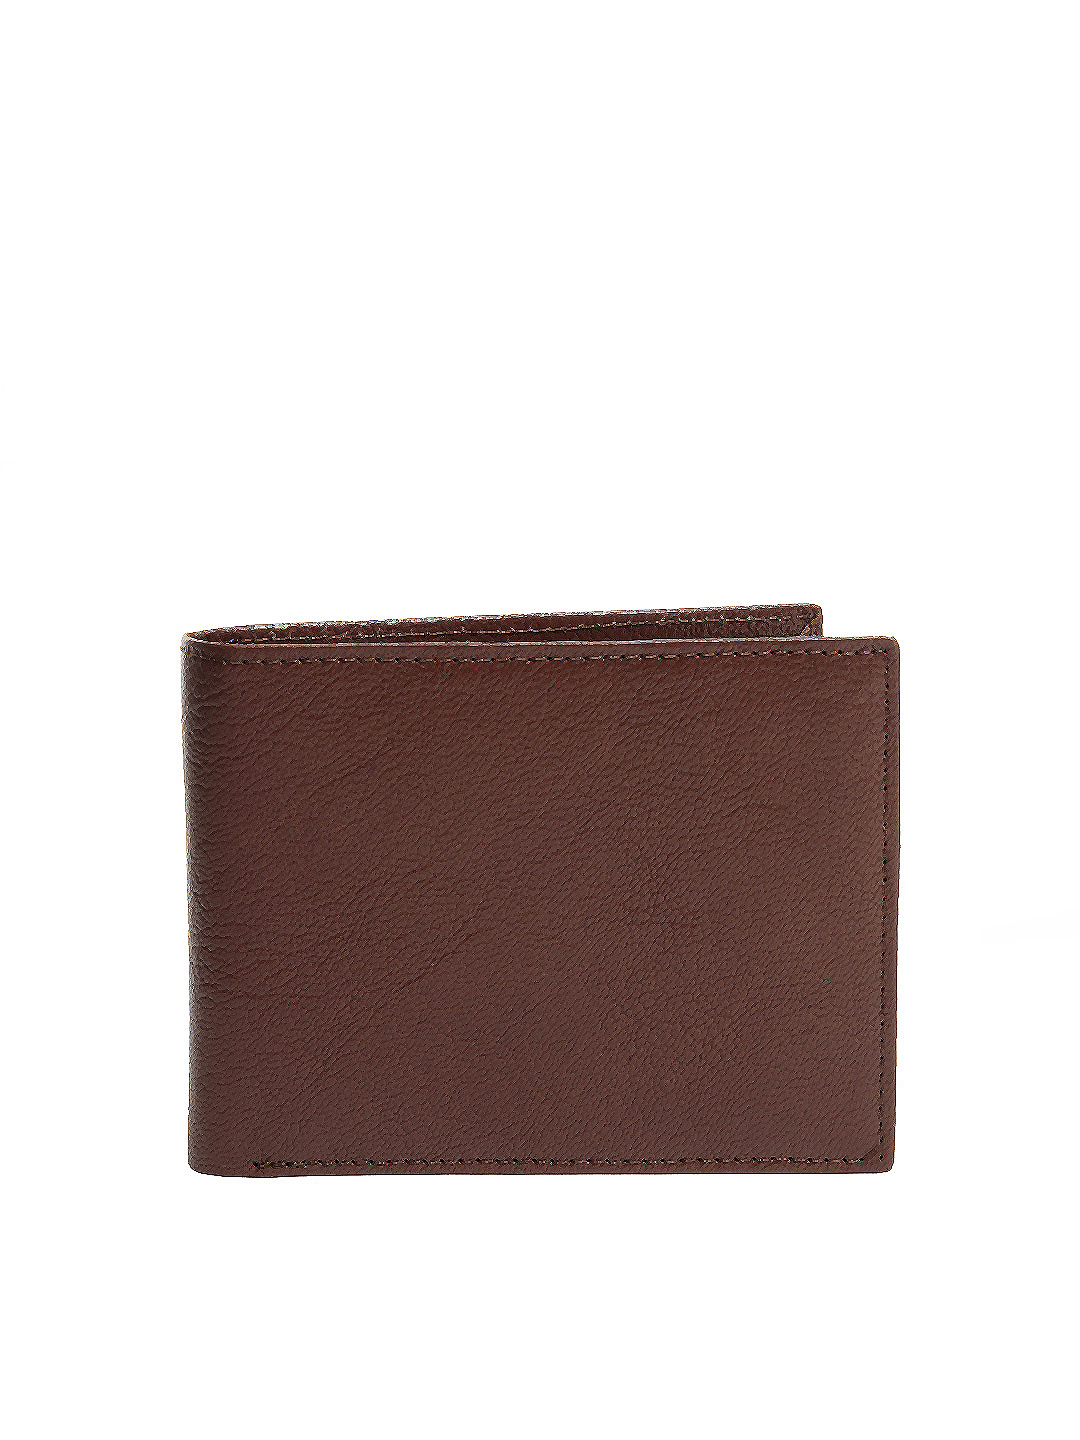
OTLS Men Brown Drake Wallet
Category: Accessories / Wallets / Wallets
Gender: Men
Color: Brown
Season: Summer 2012
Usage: Casual